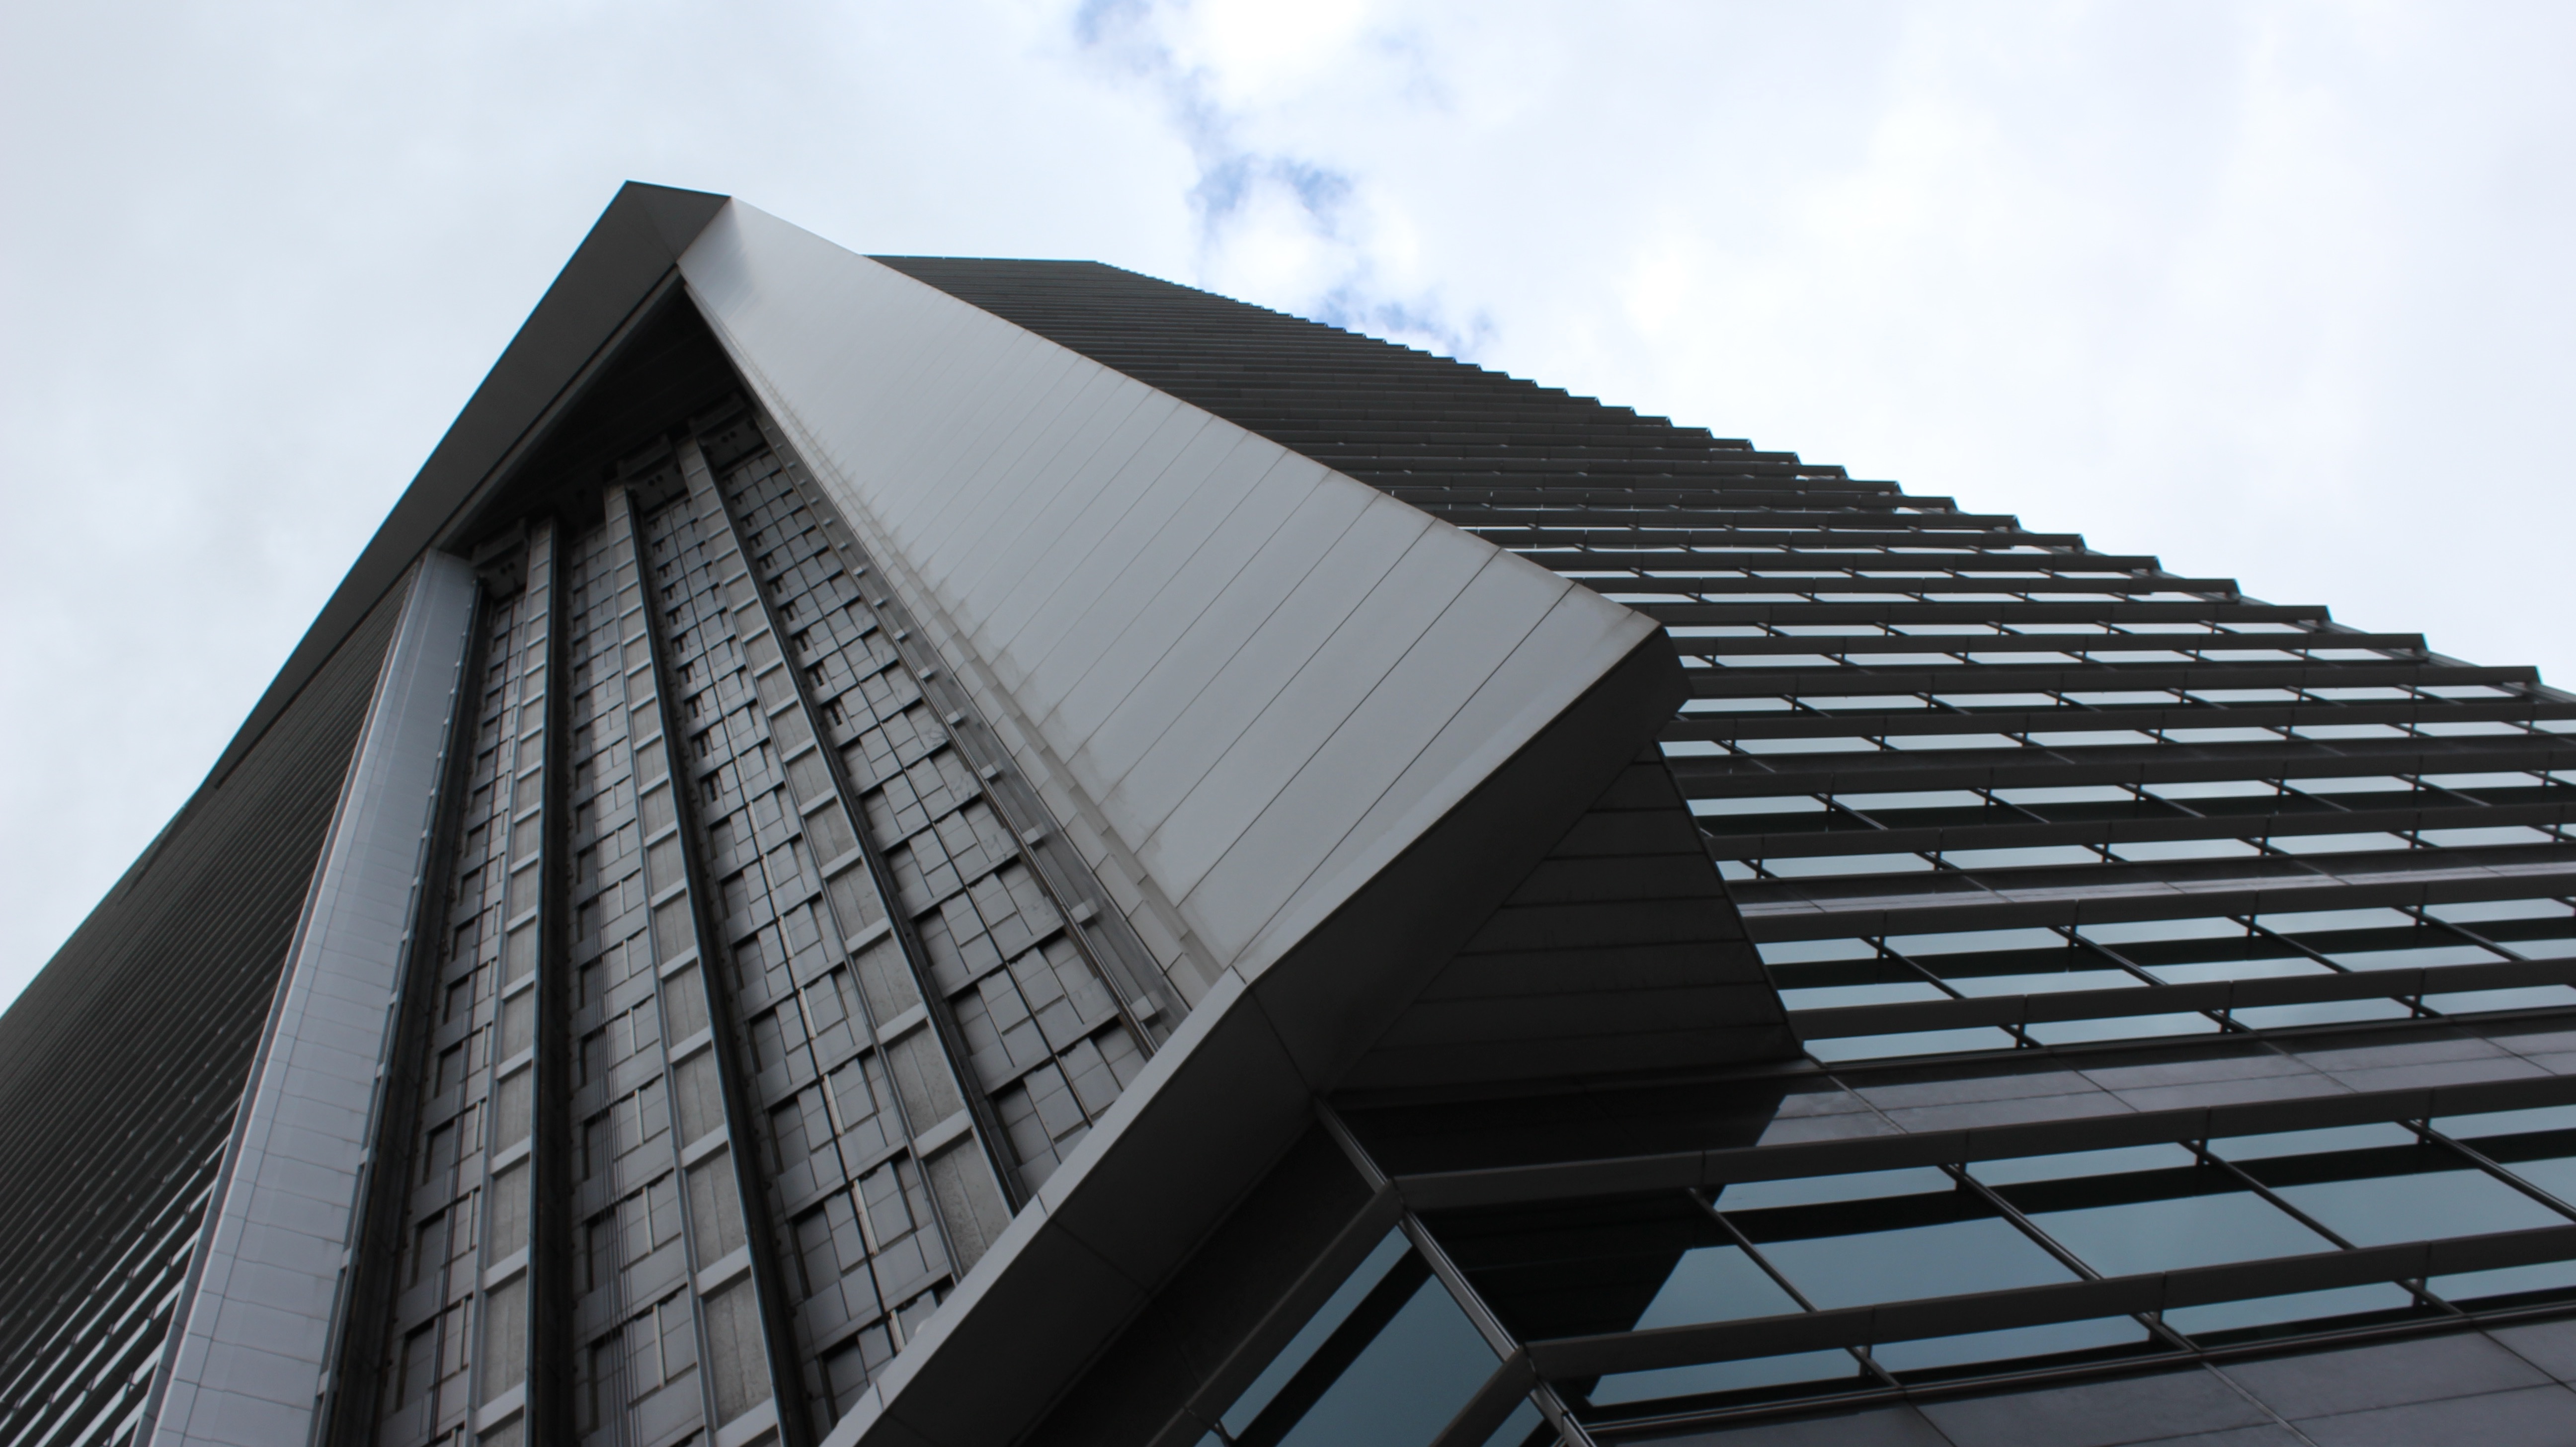
architecture, house, roof, skyscraper, line, landmark, facade, professional, tower block, symmetry, shape, daylighting, brutalist architecture